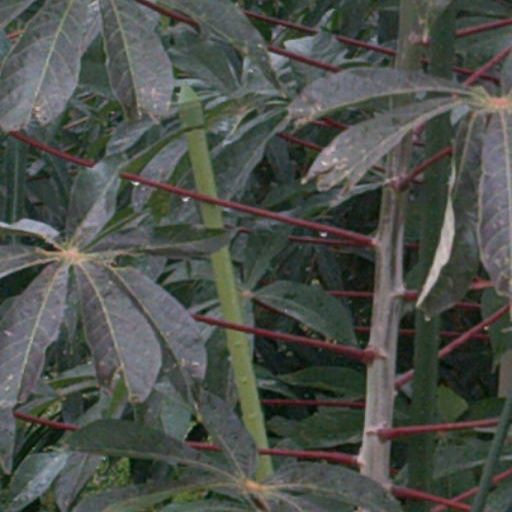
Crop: cassava